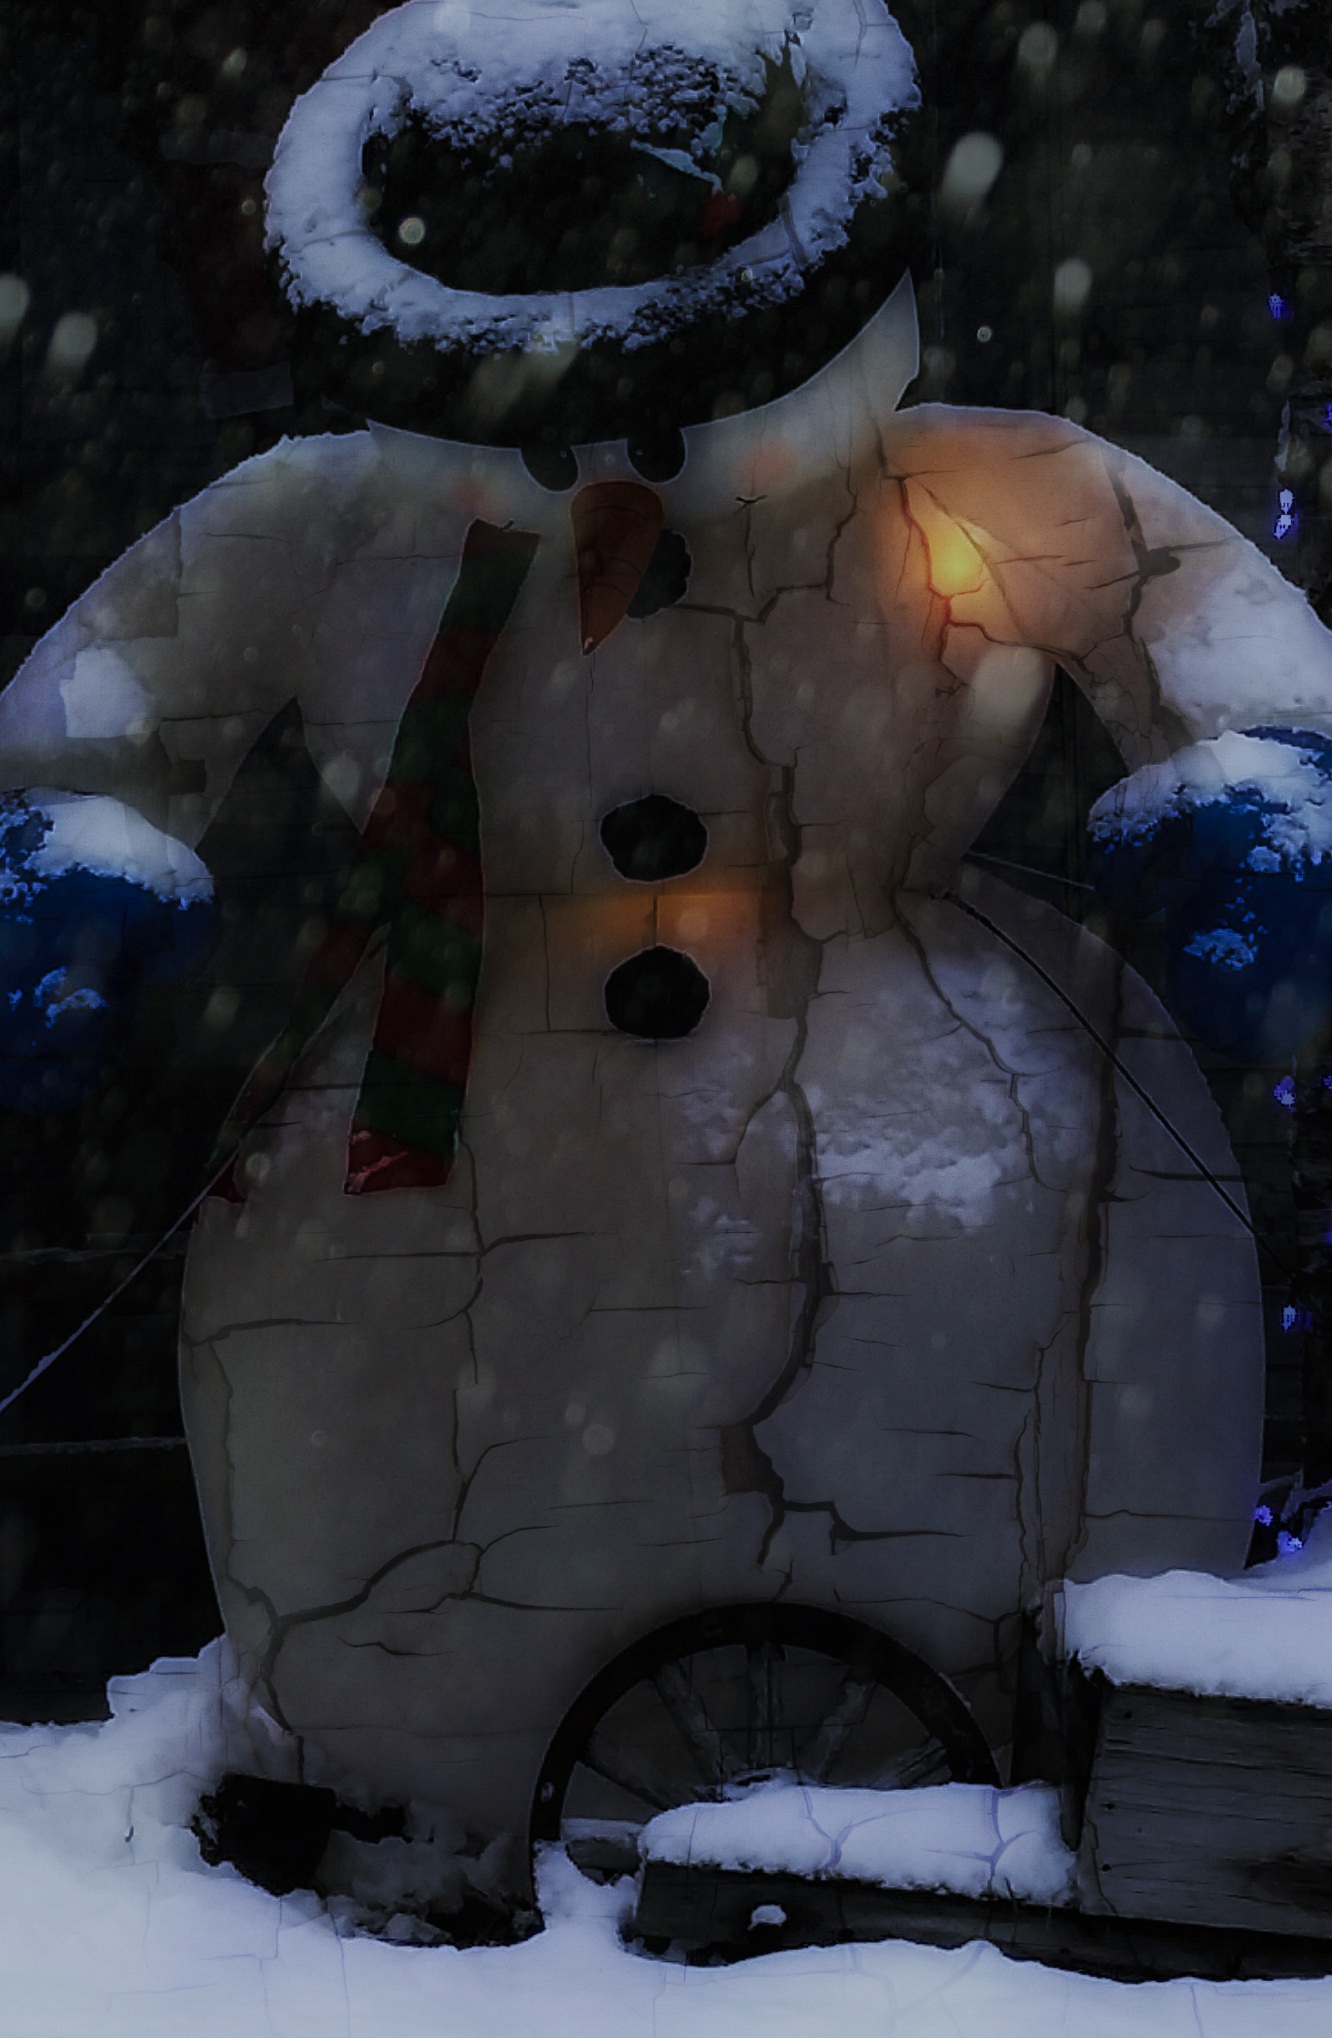
nature, snow, cold, winter, night, ice, symbol, weather, holiday, blue, christmas, season, snowing, snowfall, cracked, outdoors, art, snowman, seasonal, scene, frosty, xmas, rubber, freezing